Iscoed

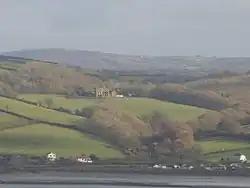
Distant view of the derelict mansion

Iscoed, Ferryside, Carmarthenshire, Wales is a ruined eighteenth century mansion attributed to the architect Anthony Keck. Constructed for Sir William Mansel in 1772, it was purchased by the Napoleonic general Sir Thomas Picton as an incomplete shell in 1812. The house remained the property of the Picton family until the end of the First World War. Used subsequently as council housing, it has been empty since the 1950s, and is now a derelict shell. The house is Grade II listed.